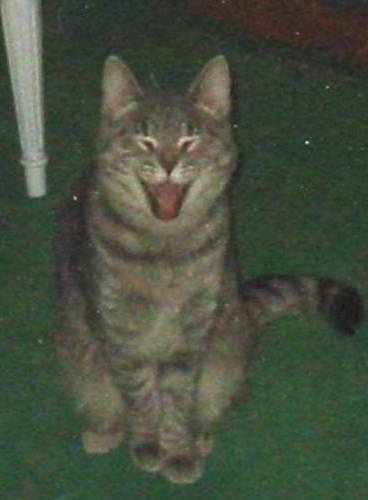
cat